Nikolay Kolev (journalist)

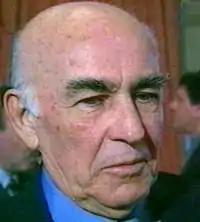

Nikolay Kolev, nicknamed Michmana was a Bulgarian TV sports journalist. He was a symbol of Bulgarian national sports journalism, being a pioneer in the profession.